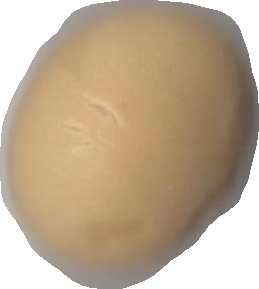
Variety: Grobogan